Dog's Life

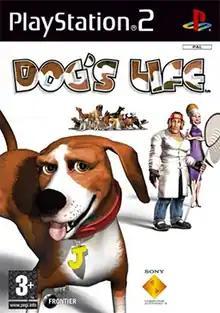
PAL cover art

Dog's Life is an action-adventure video game developed by Frontier Developments and published by Sony Computer Entertainment for the PlayStation 2. It was released in 2003 in Europe and 2004 in North America by Hip Games.